Hybrid-propellant rocket

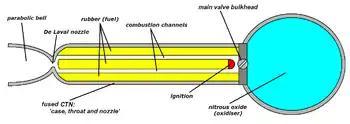
Hybrid rocket motor detail of SpaceShipOne

A hybrid-propellant rocket is a rocket with a rocket motor that uses rocket propellants in two different phases: one solid and the other either gas or liquid. The hybrid rocket concept can be traced back to the early 1930s.